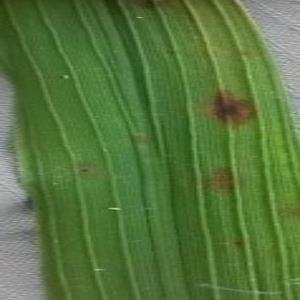
Disease: Brownspot